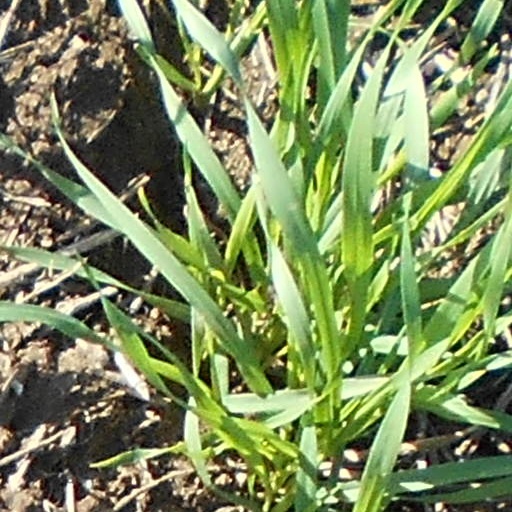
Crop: wheat